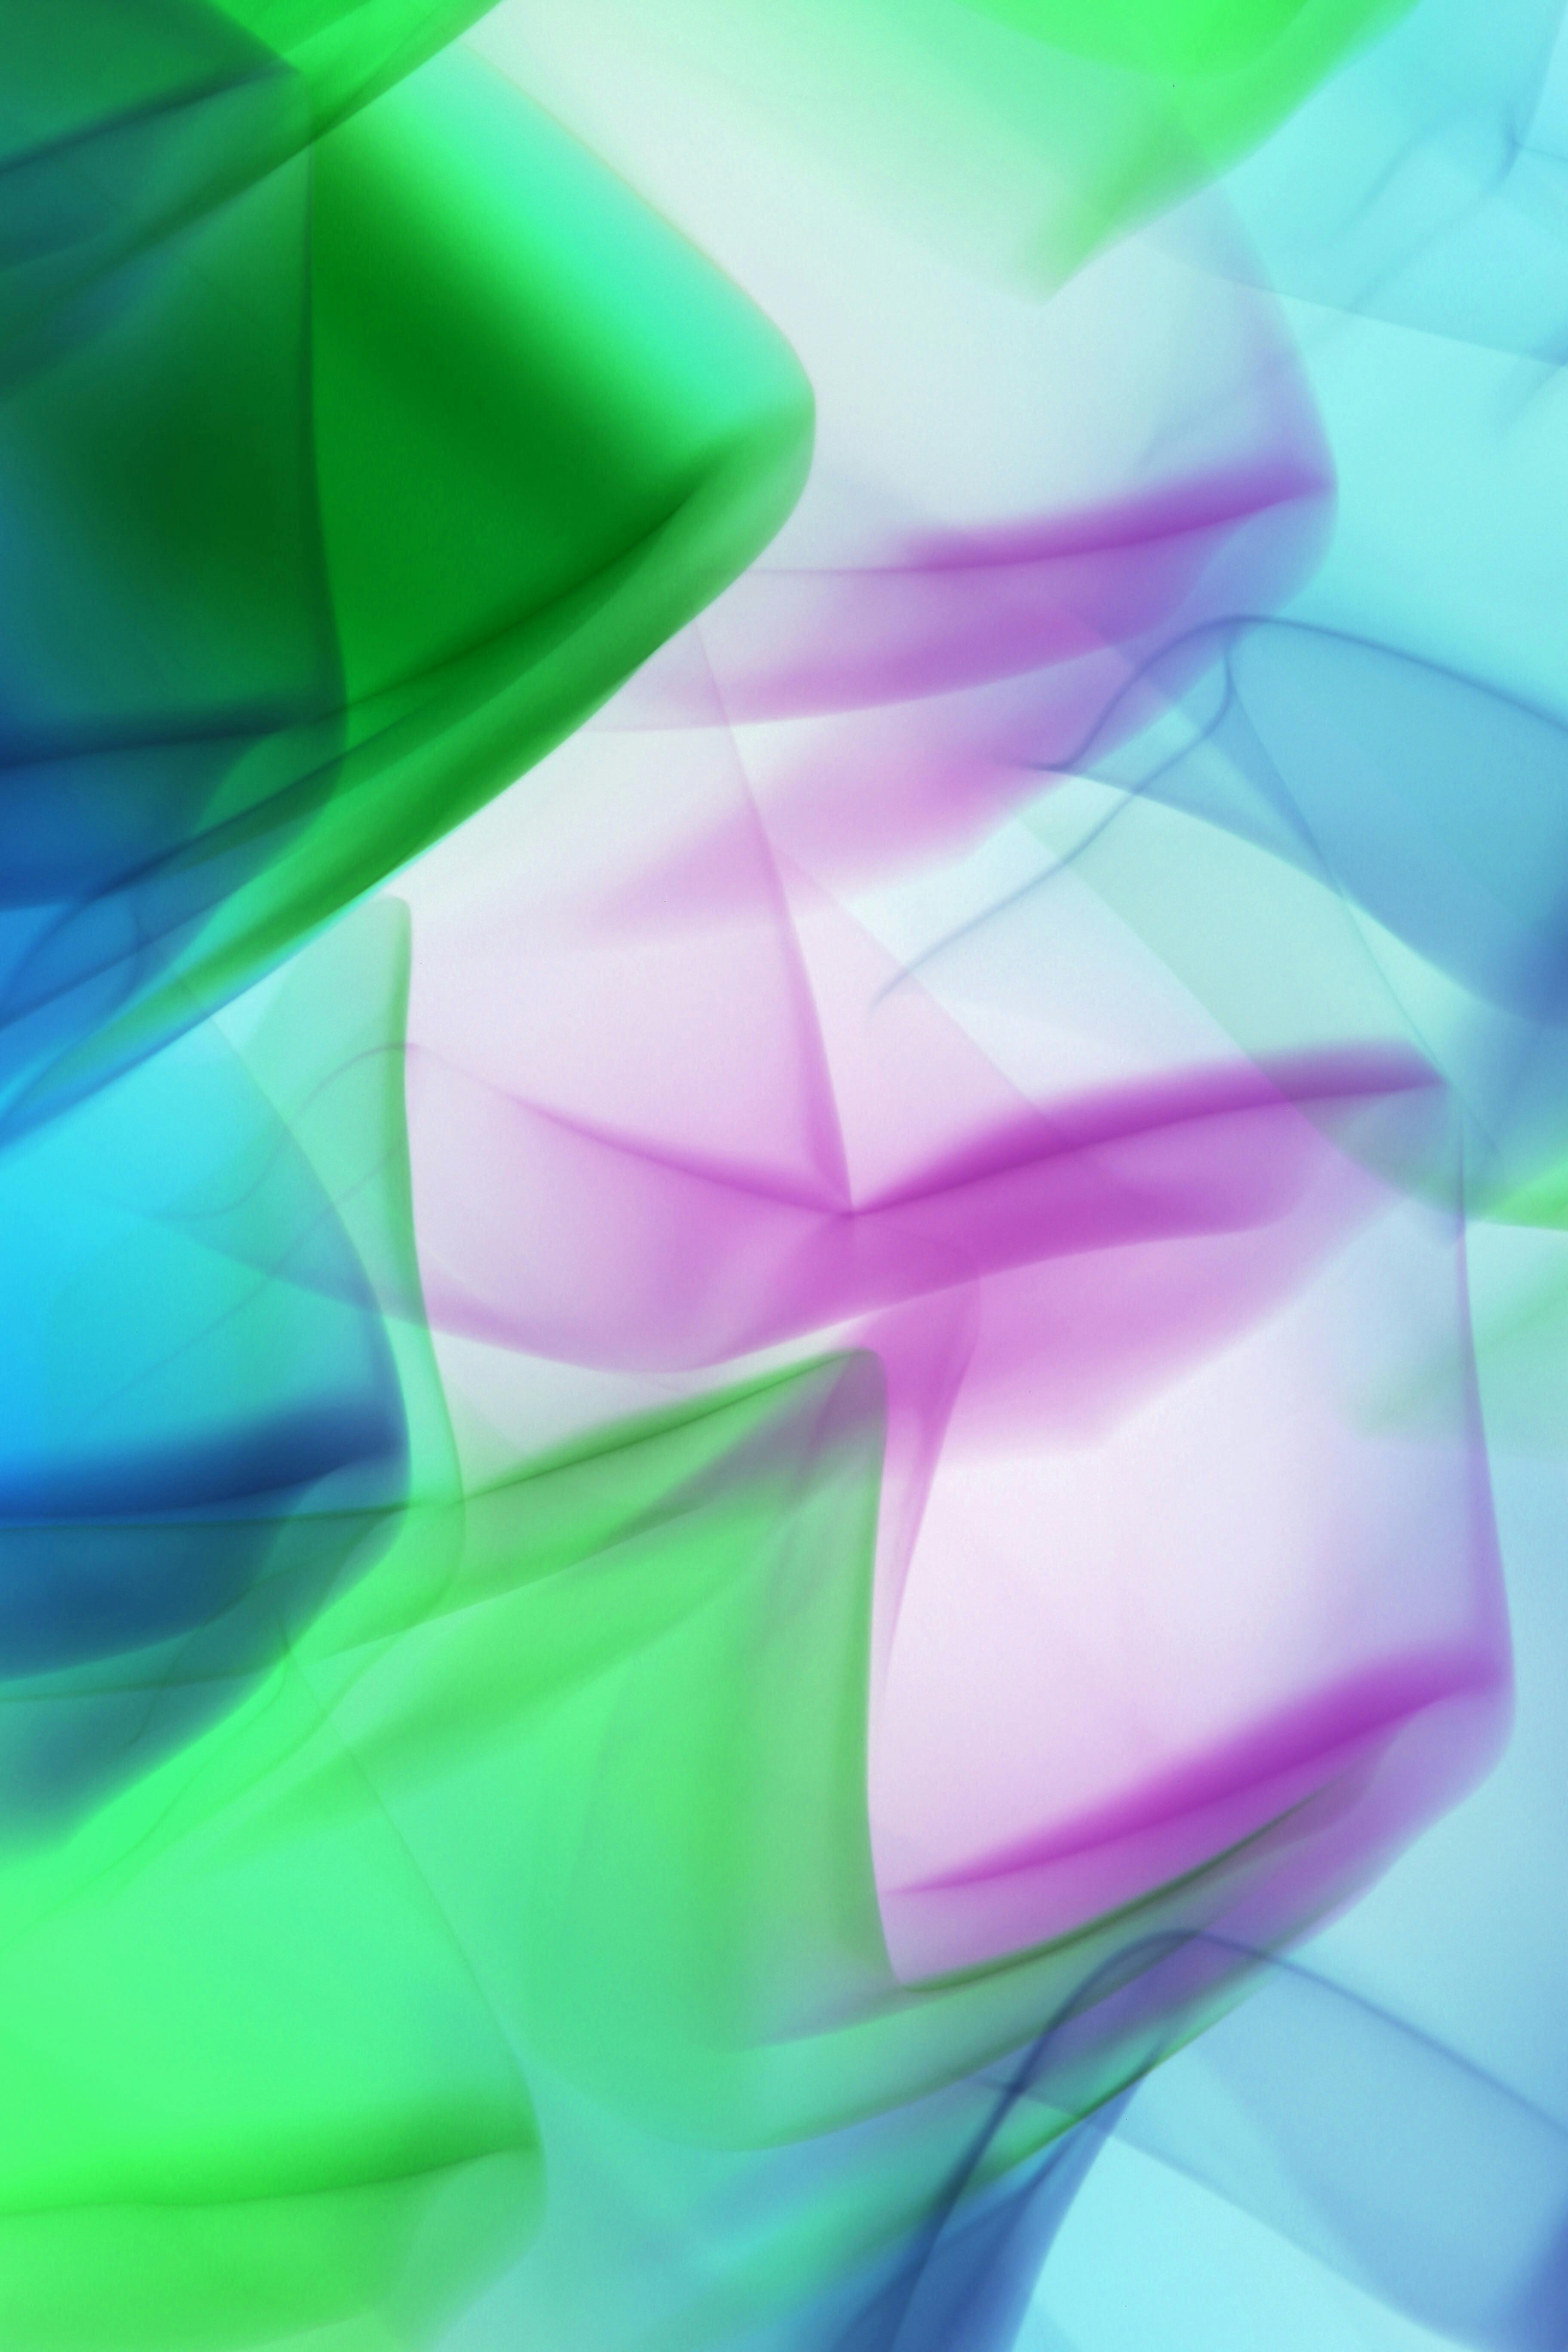
art, blue, green, pink, graphics, graphic design